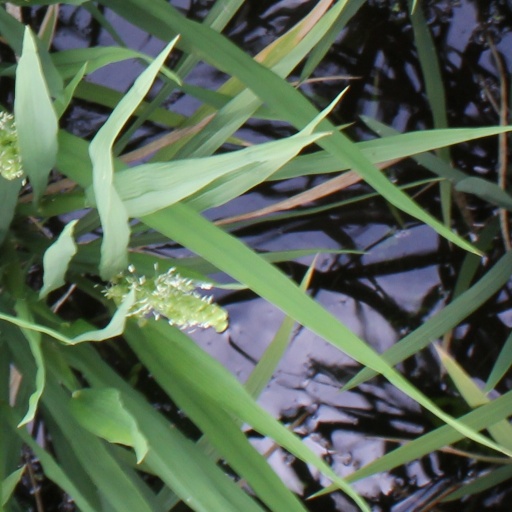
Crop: rice